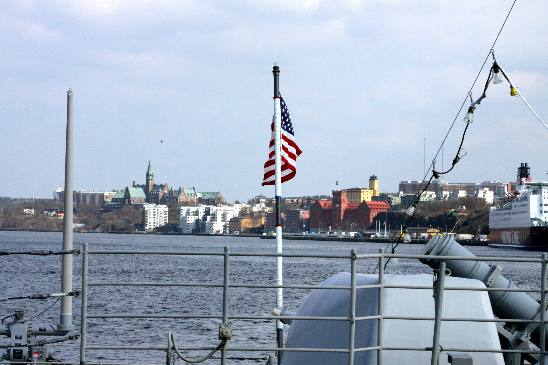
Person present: No